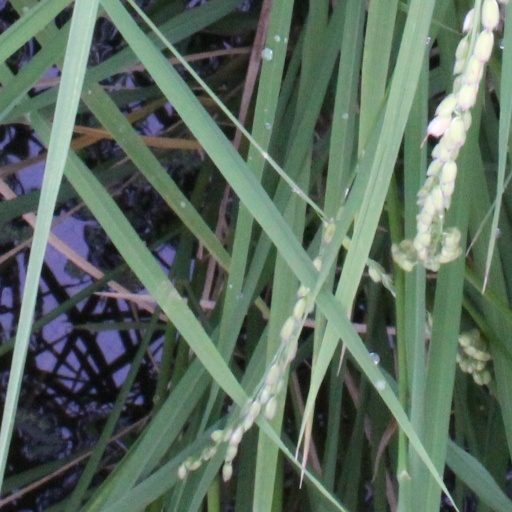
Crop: rice